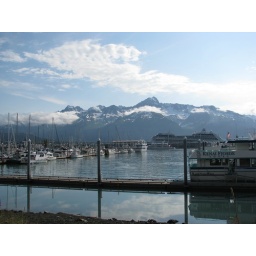
Port where our boat took off from. Note the cruise ship in the far background.